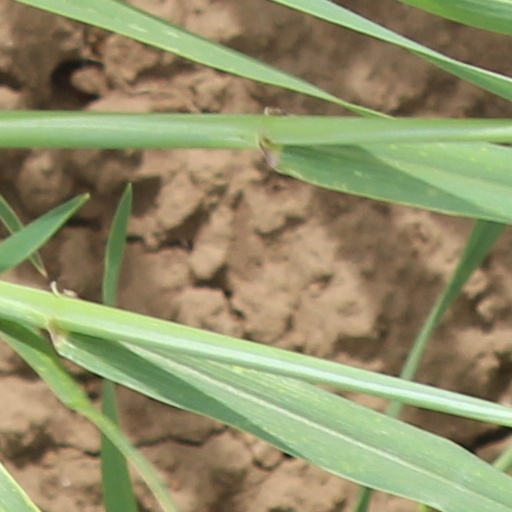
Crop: wheat